Tucket's Gold

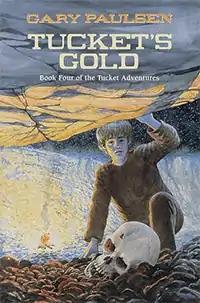
"Tucket's Gold" first edition cover.

Tucket's Gold is the fourth novel in "The Tucket Adventures" series by Gary Paulsen. It was first published in 1999. It features the main character Francis Tucket and his adopted children struggling to stay out of reach of the Comancheros.